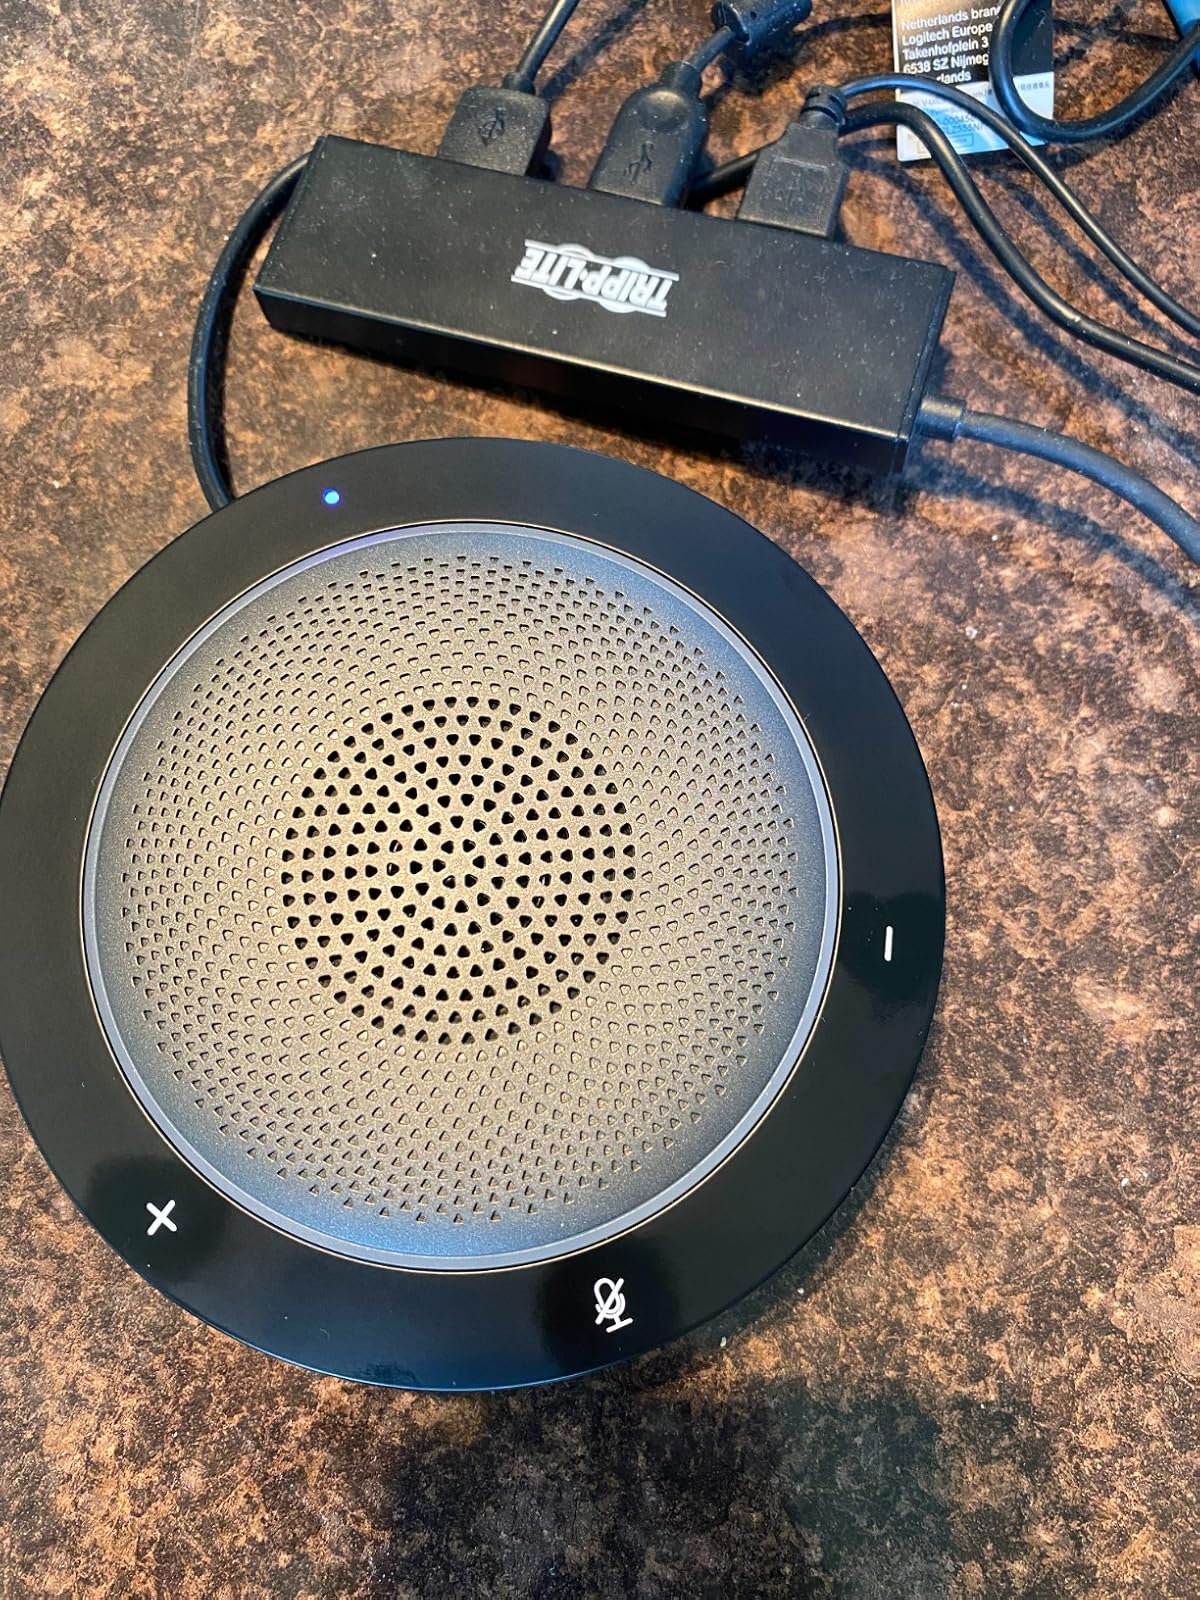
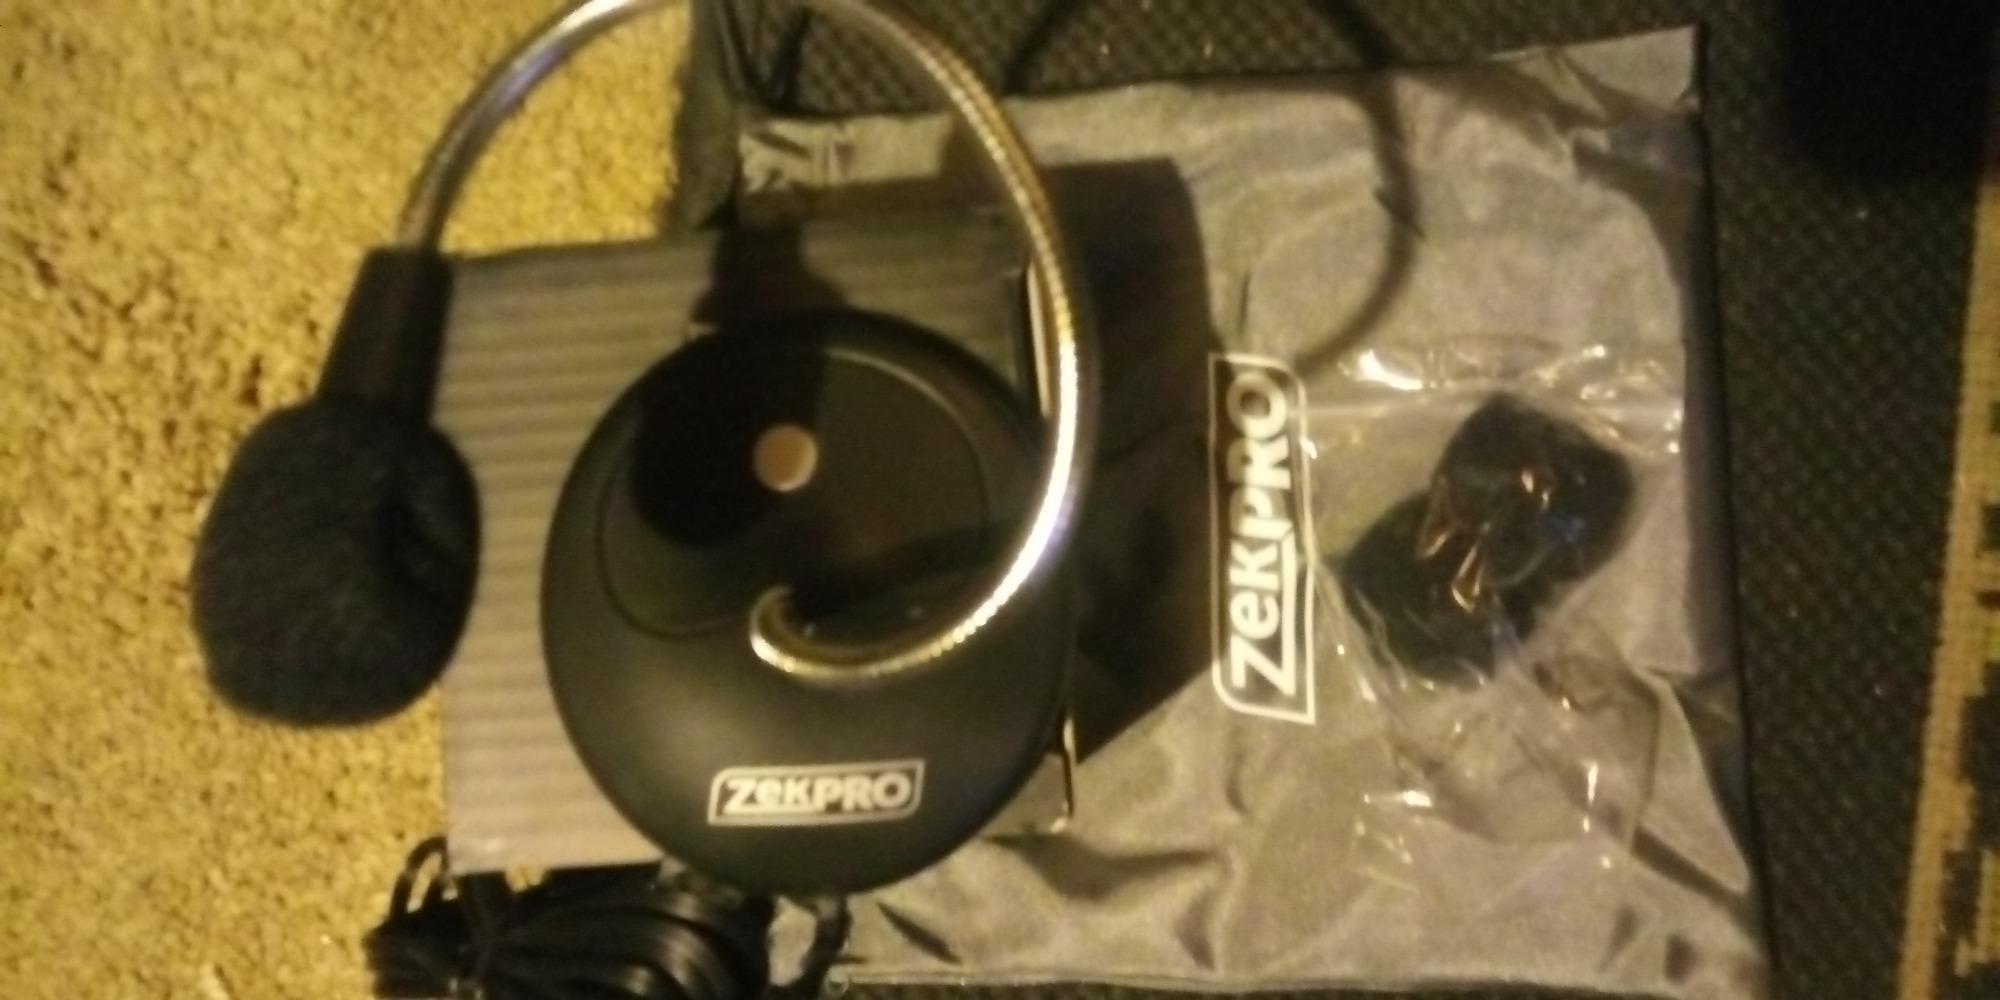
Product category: microphone
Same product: no